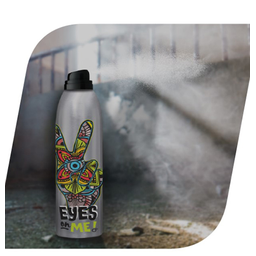
Label: metal